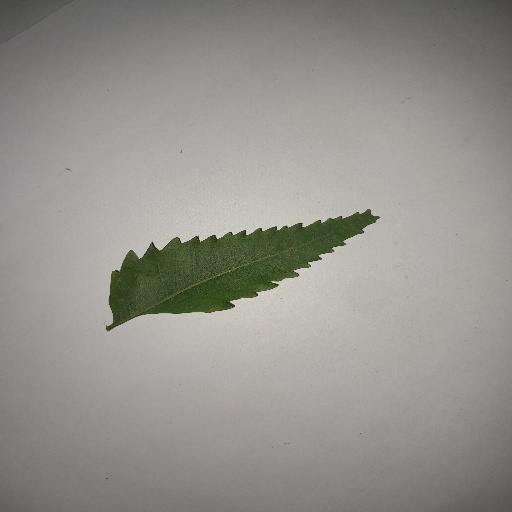
Species: Neem
Leaf condition: Yellow Leaf